Eberhard Vogel

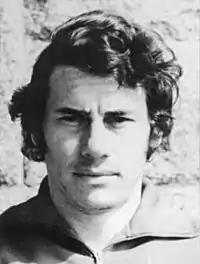
Vogel in 1974

Eberhard "Ebse" Vogel (born 8 April 1943) is a former German footballer.